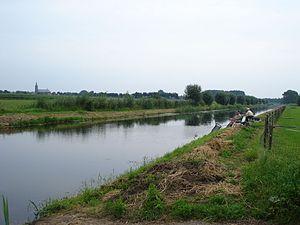
L'Aa est une rivière néerlandaise du centre-est et de l'est du Brabant-Septentrional. Sa source est située dans le Limbourg néerlandais près de Meijel. À Bois-le-Duc, elle rejoint le Dommel pour former la Dieze. À partir de 1922, la rivière a été canalisée sur la plus grande partie de son trajet.